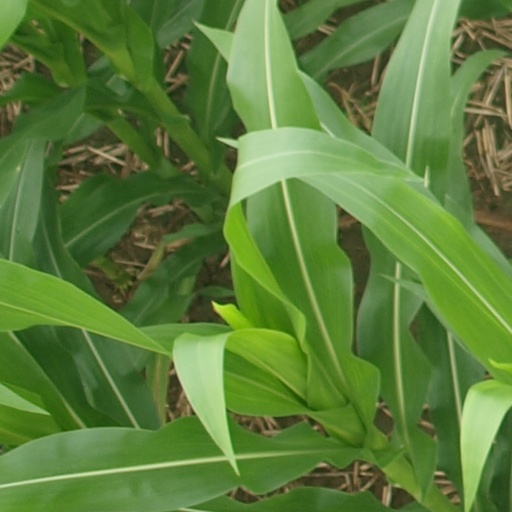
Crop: maize; corn